Sonja Kristina

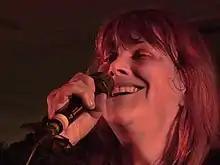
Kristina performing in 2015

Including the London version of the musical "Hair" (1968), Kristina has performed in numerous theatre and musical theatre productions from the early 1960s onwards, including "East Lynne" (1966), a lead role in "Romeo and Juliet", "The French Have a Song For It" (1979) with Helen Shapiro, "Man to Woman" with Marsha Hunt (1982), and "Shona"